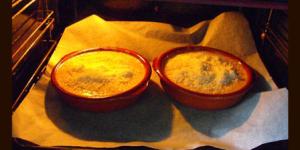
terremoto sahua